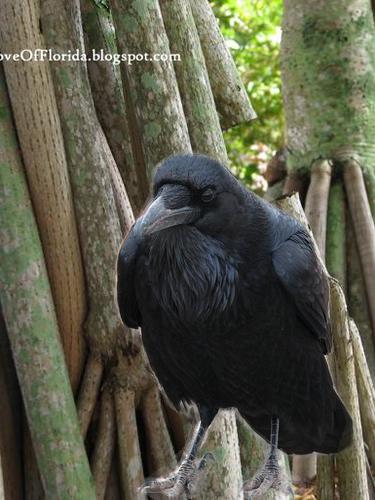
Bird species: Common_Raven
Bird type: landbird
Background: land